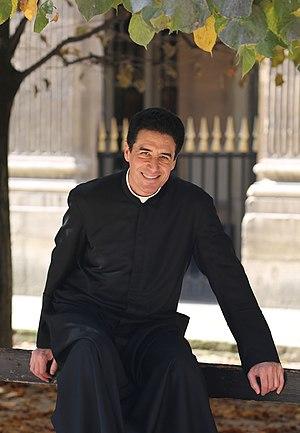
Le Père Michel-Marie Zanotti-Sorkine à Paris en 2016.
Michel-Marie Zanotti-Sorkine, né Michel Zanotti le 8 janvier 1959 à Nice, est un prêtre catholique, prédicateur, écrivain, auteur-compositeur et chanteur français.